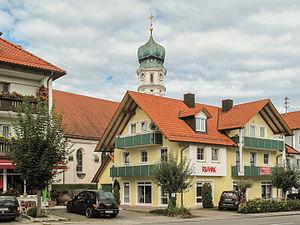
Seeshaupt est une commune de Bavière, située dans l'arrondissement de Weilheim-Schongau, dans le district de Haute-Bavière.